Battle of Hengyang

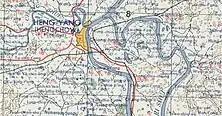

Formally becoming a municipality in 1942, Hengyang occupied an area of 23 square kilometers, but the city proper measured only 0.5 kilometers east to west and 1.6 kilometers north to south. Rivers lie to the east and north of the city. On the north and west sides were vast flooded rice fields and marshlands full of fish and covered with lotuses. At the southern end of the western boundary, the topography changed to hills stretching for about a kilometer up to the Xiang River that formed the eastern boundary.